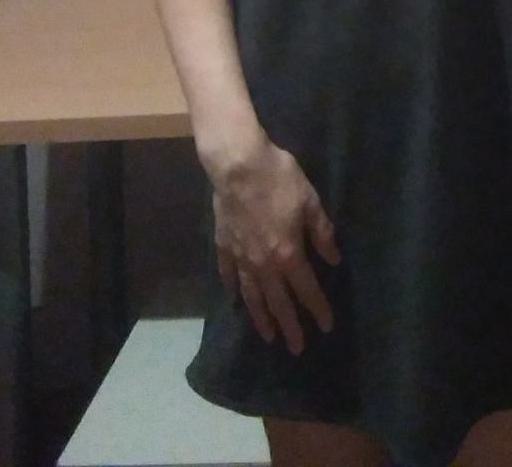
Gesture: no_gesture